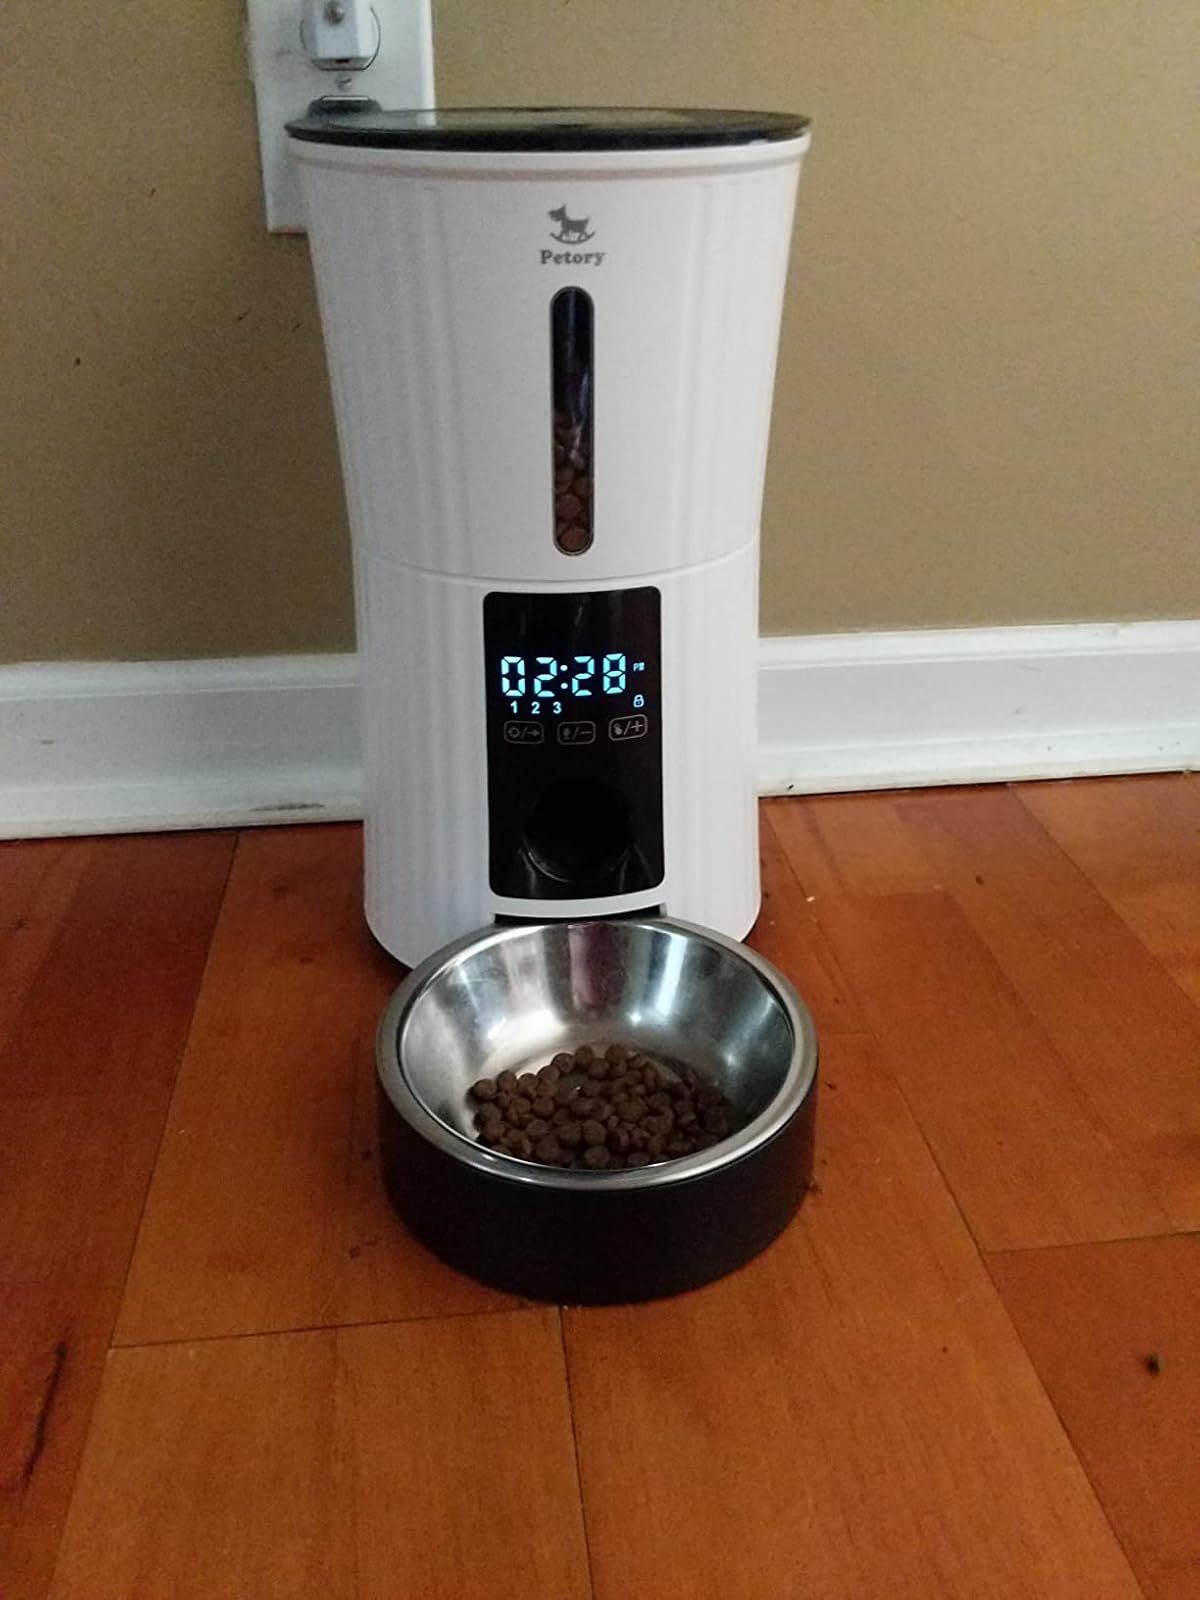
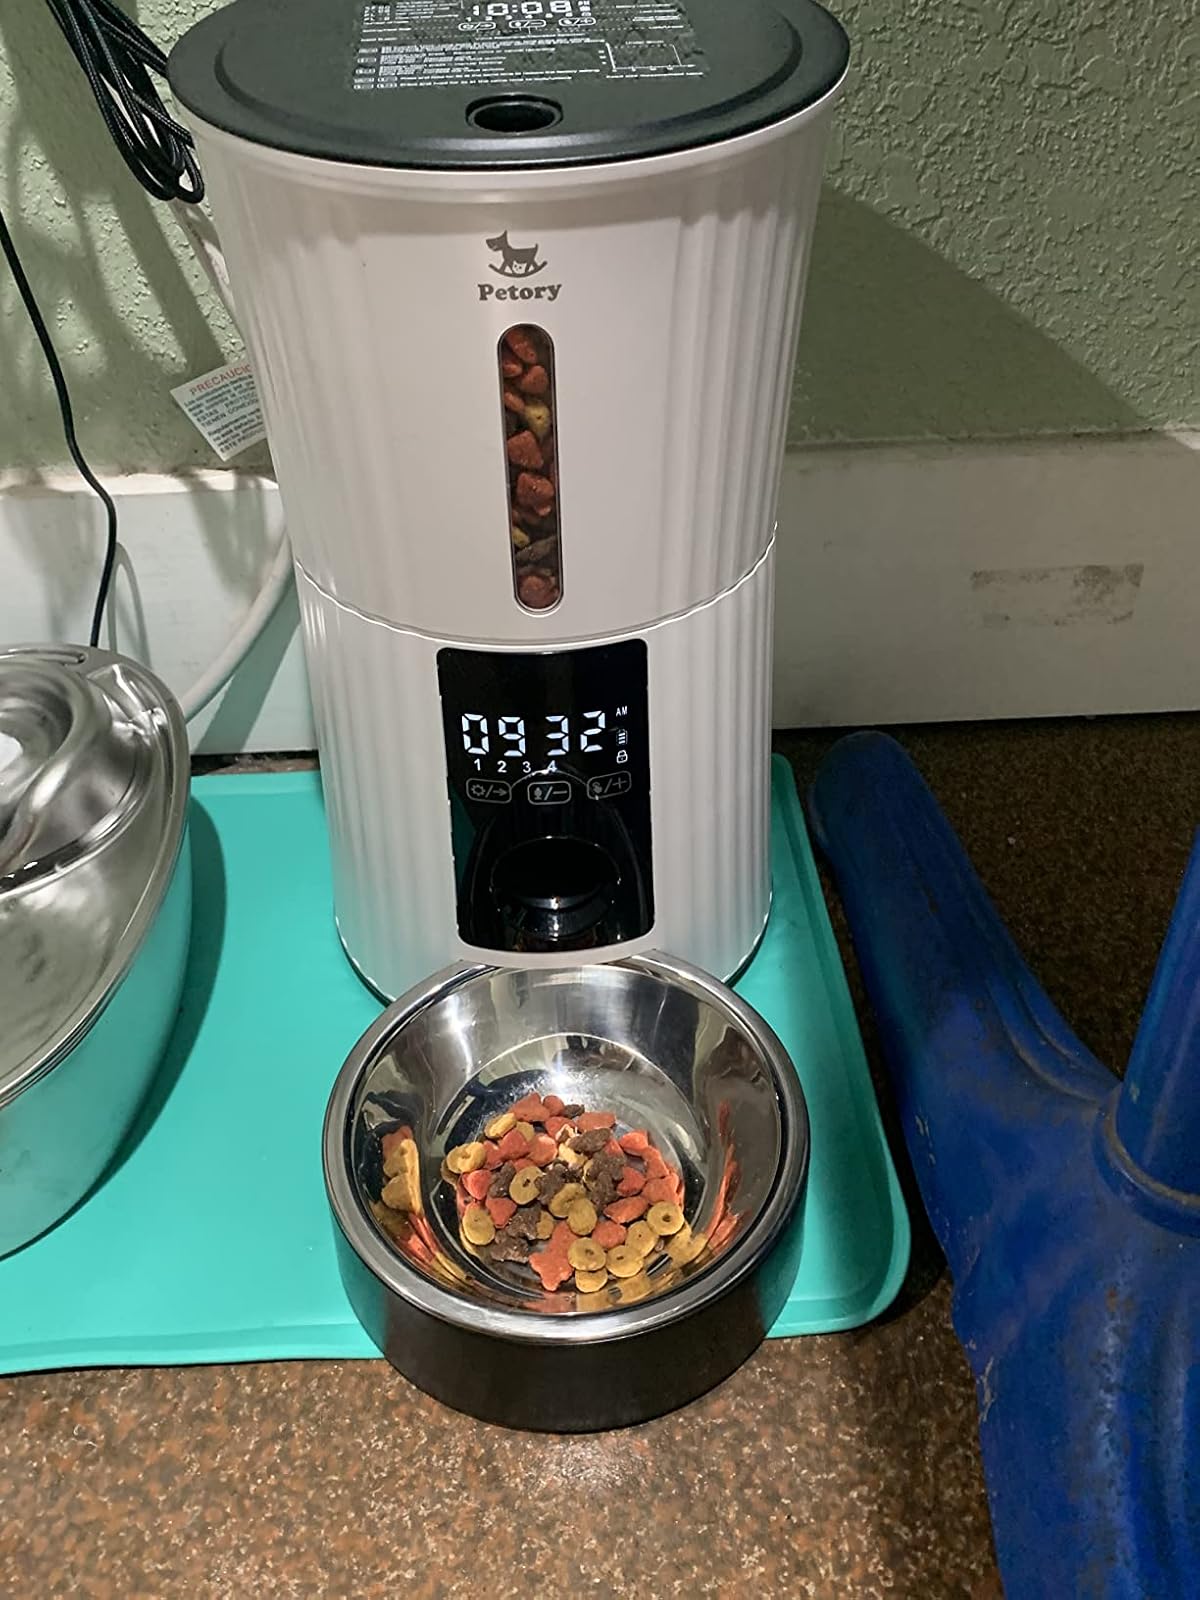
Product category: items_feeder
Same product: yes